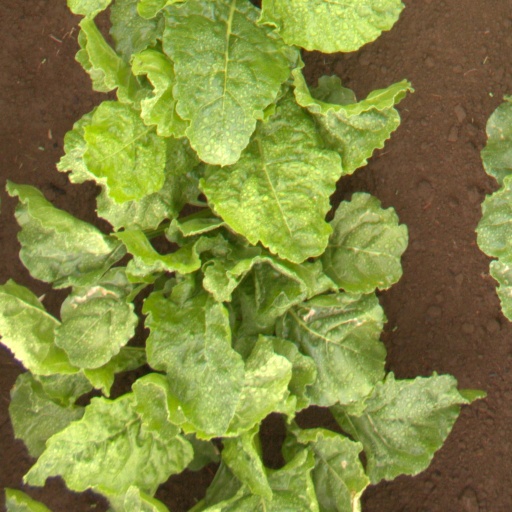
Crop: sugar beet